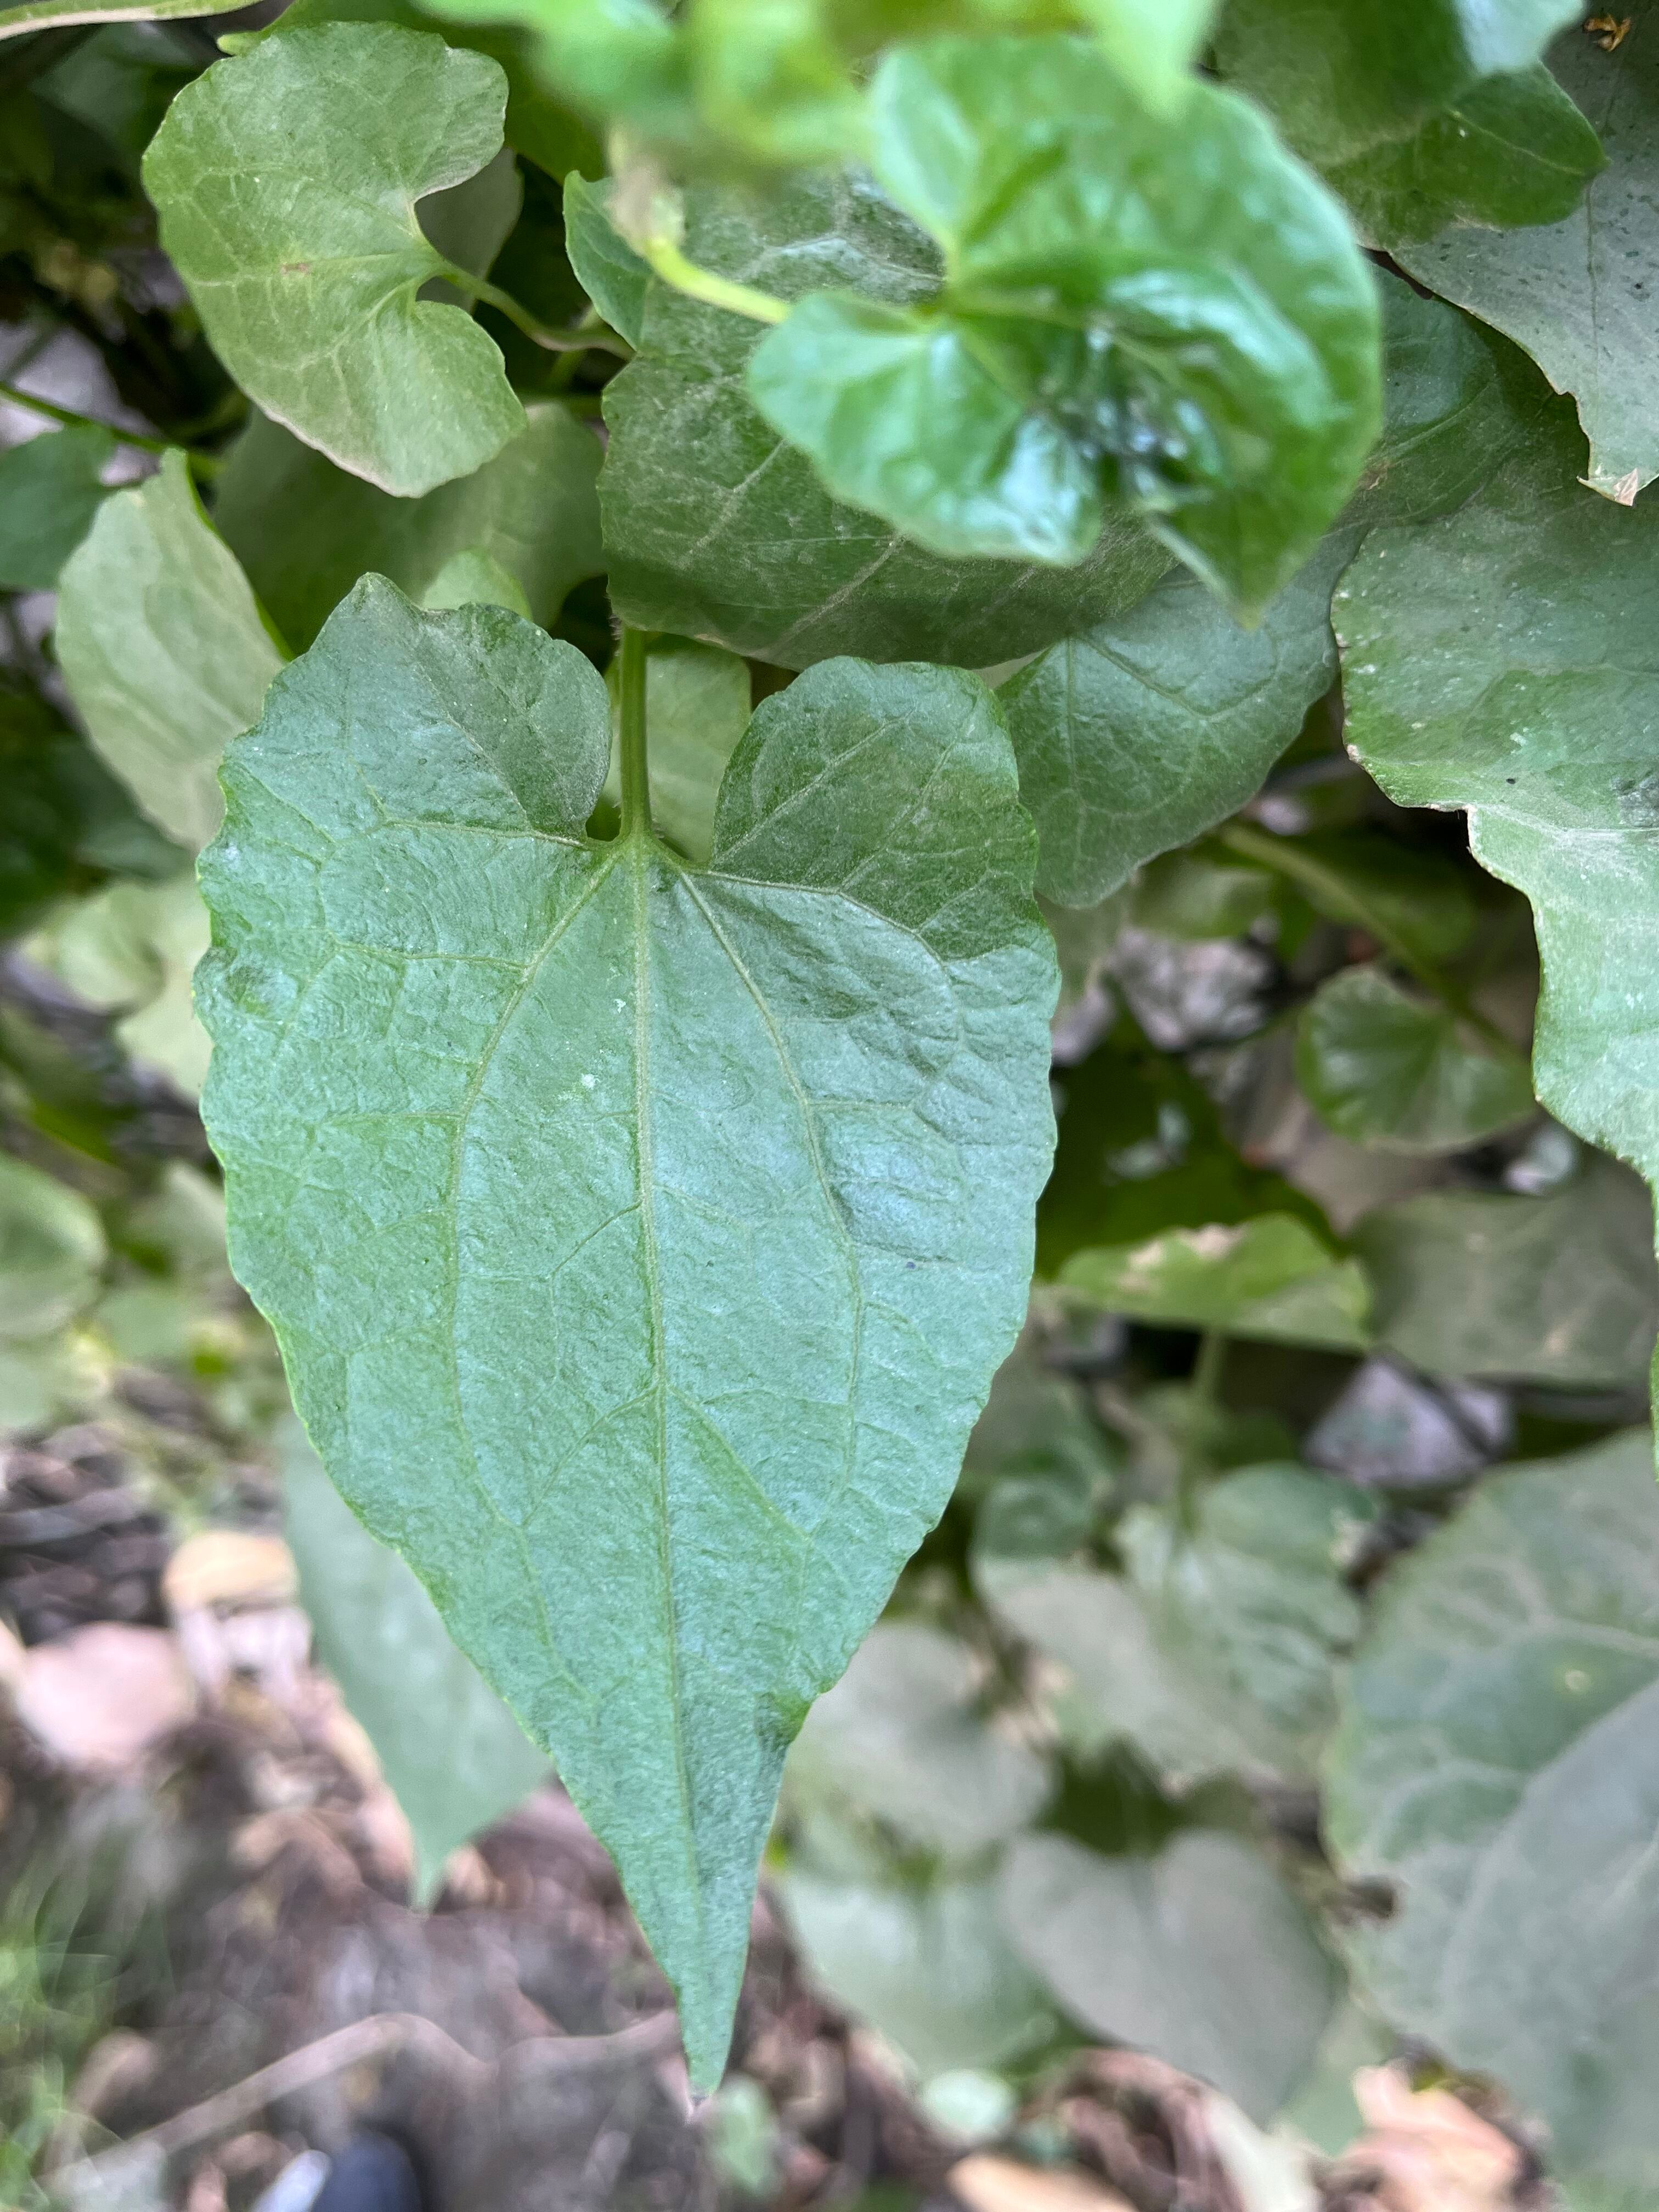
Plant species: mikania-micrantha